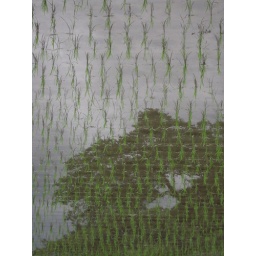
tree reflection in rice field